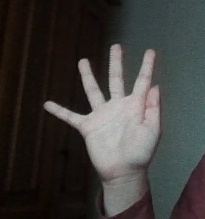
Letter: sheen